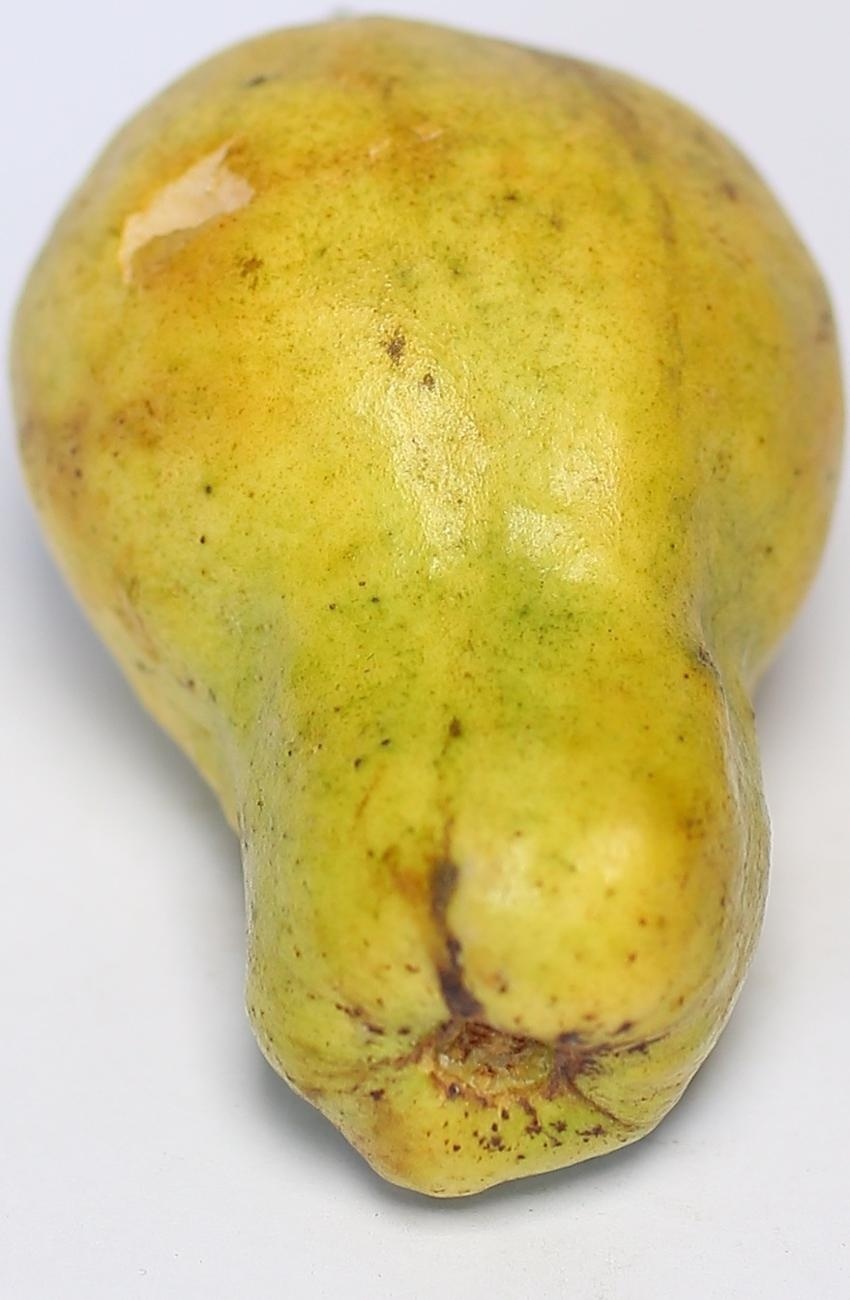
Maturity: ripe
Variety: local-sindhi